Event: Ecuador Earthquake
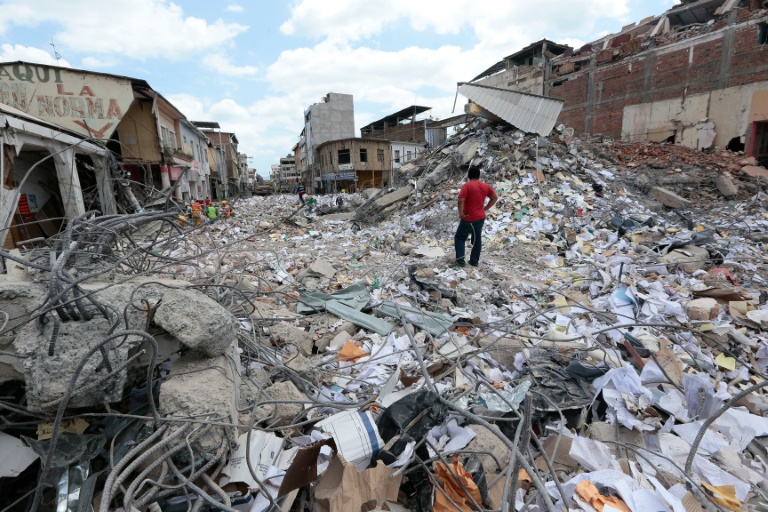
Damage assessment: damage